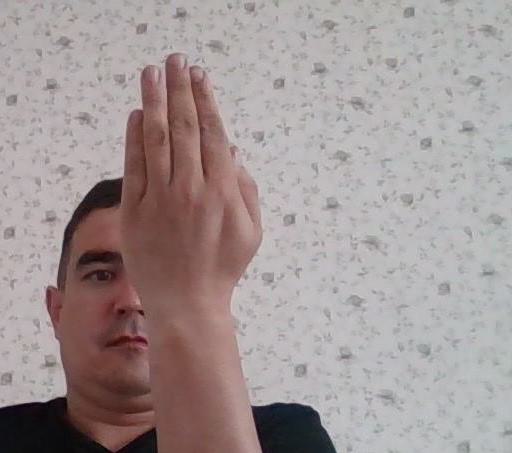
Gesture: stop_inverted